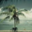
Label: palm_tree